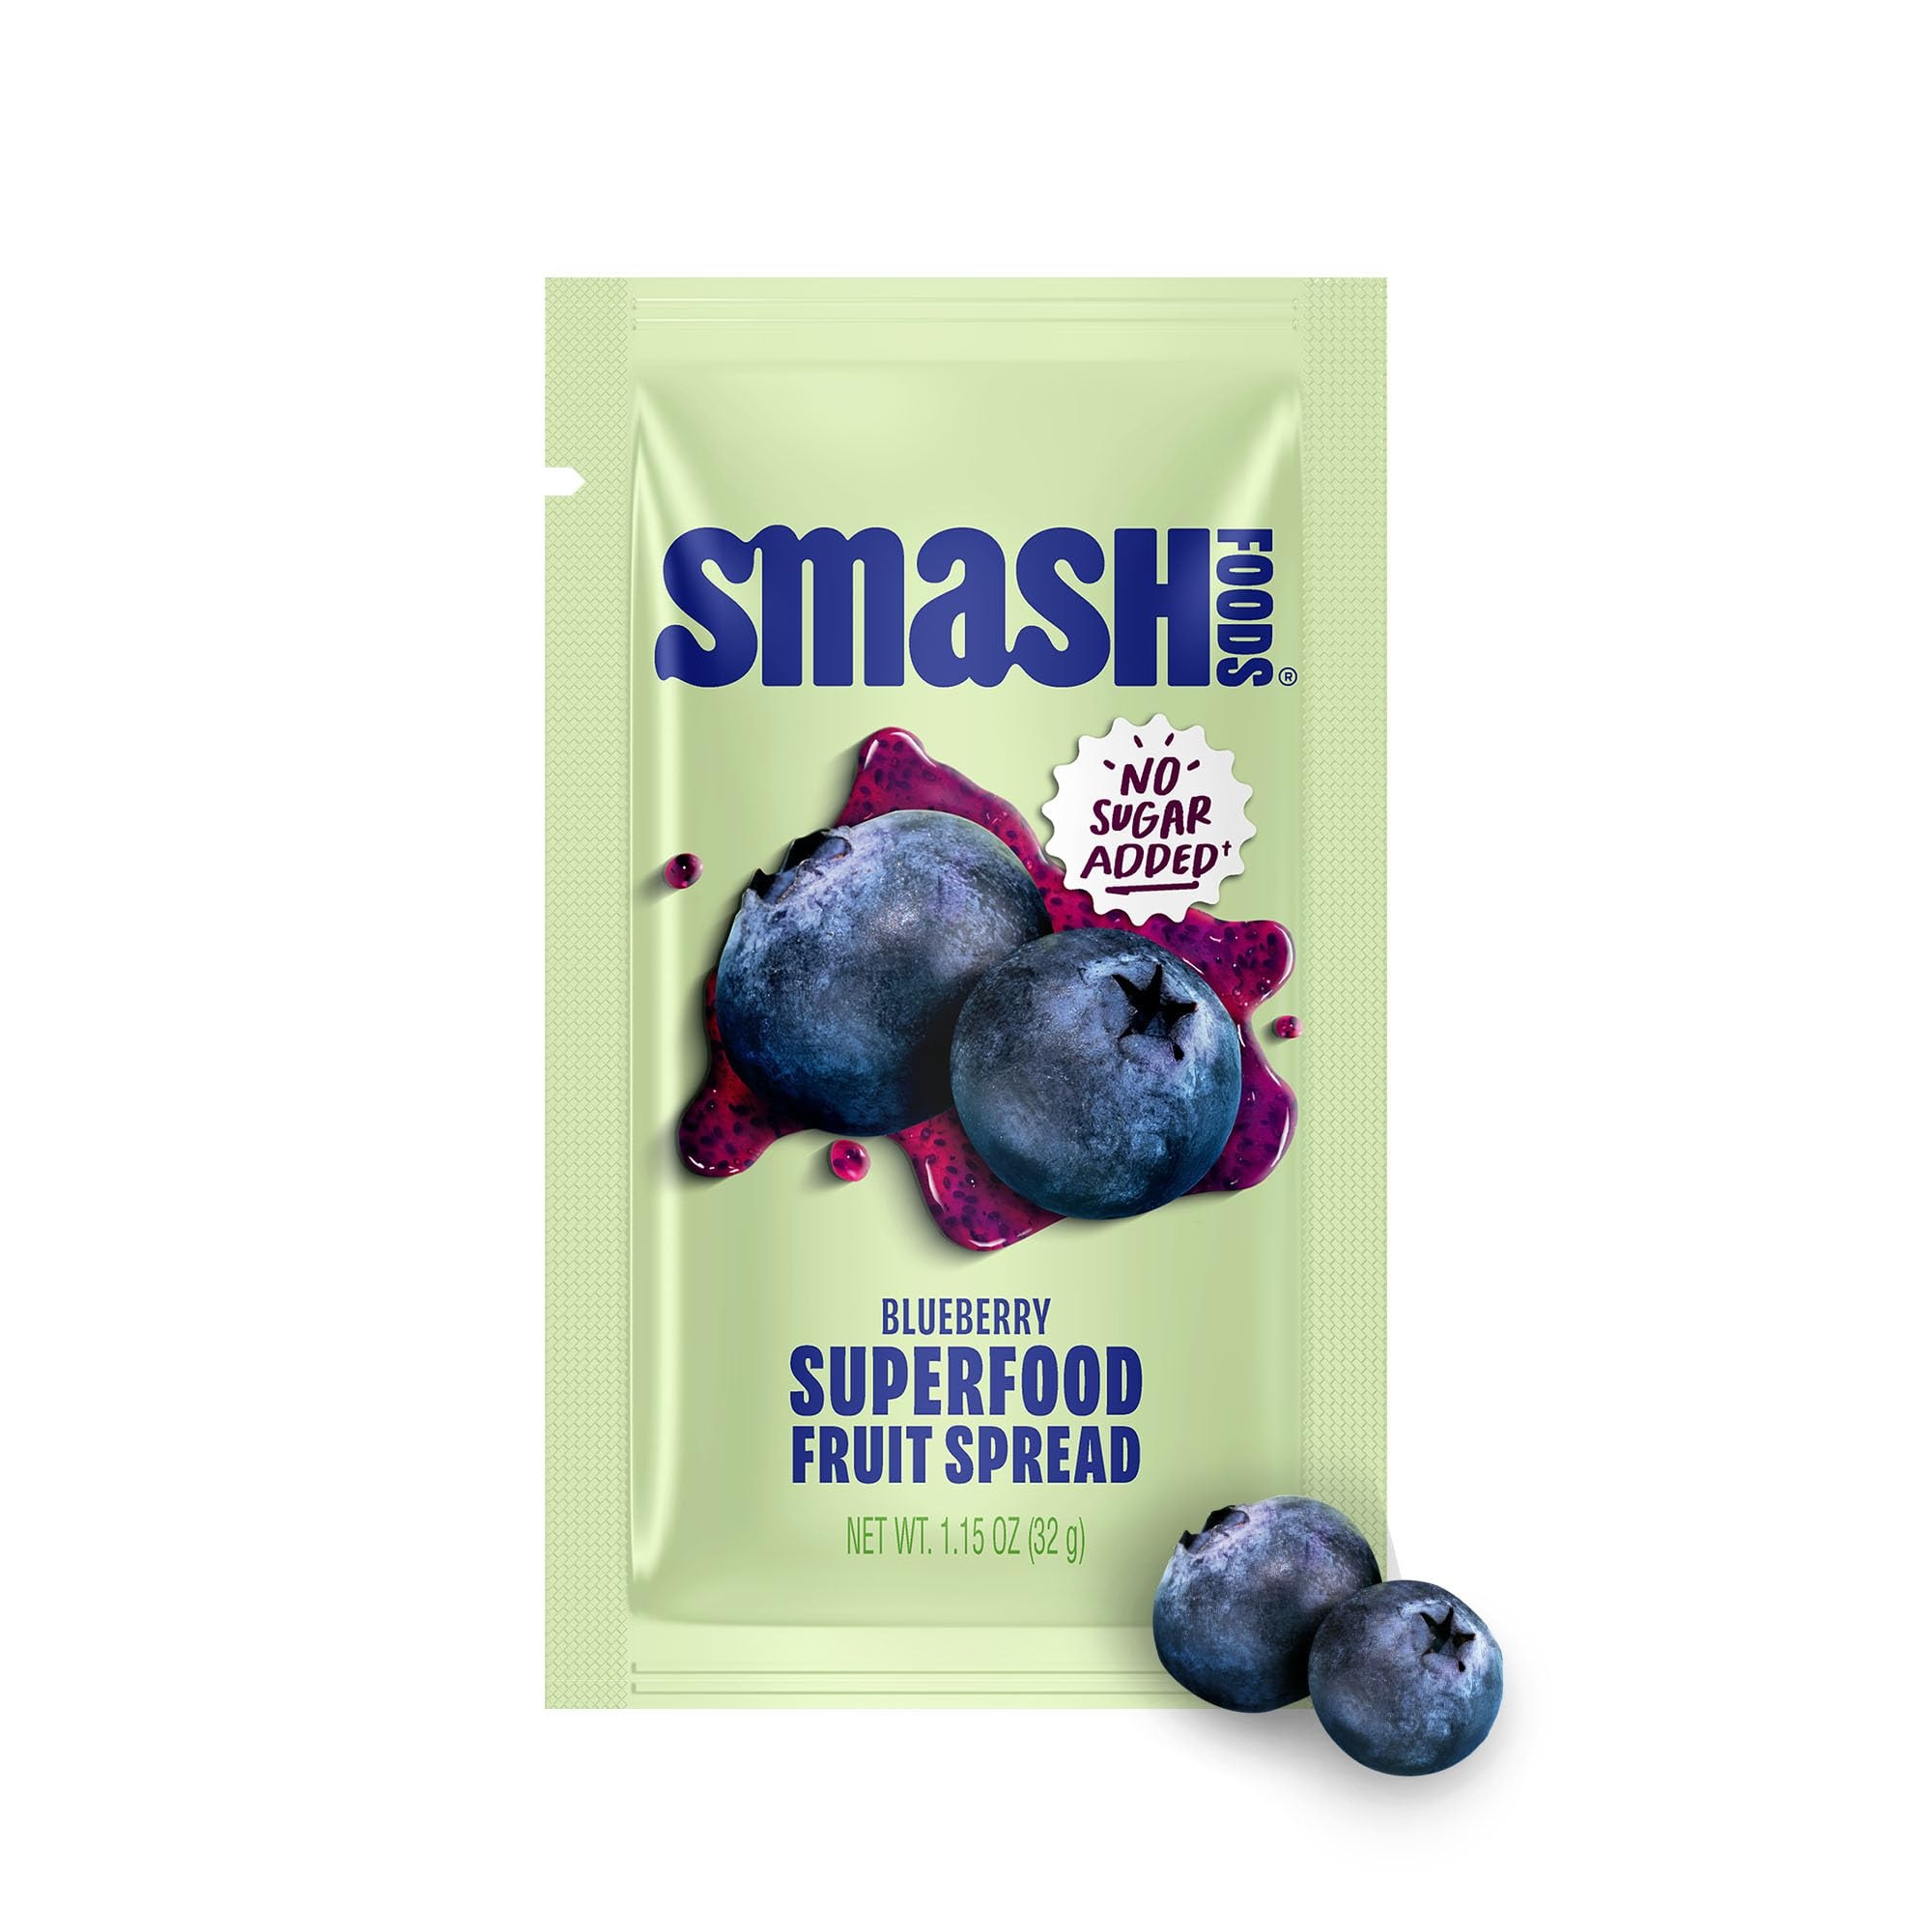
Item Name: Smash Foods Blueberry Jam Squeeze Packets | 10 Single Serve | Natural, Keto & No Sugar Added | Vegan & Upcycled Fruit Spread | Low-Calorie, Superfood Snack
Bullet Point 1: BLUEBERRY FLAVOR BURST: Indulge in the pure, fruity taste of blueberries, perfectly balanced with nutrient-rich chia seeds for a burst of real fruit flavor. Our jam delivers a satisfying, low-calorie treat without the guilt.
Bullet Point 2: SUPERFOOD NUTRITION IN EVERY PACKET: Packed with omega-3s, fiber, and antioxidants, our chia jam supports your health goals while keeping you energized. It’s the perfect choice for keto, diabetic, and low-sugar diets, offering a delicious way to enjoy superfood benefits.
Bullet Point 3: SUSTAINABLY SOURCED WITH UPCYCLED FRUIT: We rescue perfectly good blueberries that grocery stores would rather let go to waste, reducing food waste and creating a delicious, eco-friendly jam. Enjoy a snack that’s as good for the planet as it is for your taste buds.
Bullet Point 4: CONVENIENT SINGLE-SERVE PACKETS: Each squeeze packet is perfectly portioned for your busy lifestyle. Ideal for lunchboxes, travel, or a quick snack, they’re a mess-free way to enjoy your favorite jam on the go.
Bullet Point 5: VERSATILE & DELICIOUSLY SIMPLE: Spread on toast, swirl into yogurt, or top off your smoothie. With no added sugar and clean, simple ingredients, our chia jam is a versatile staple for every meal or snack.
Value: 10.0
Unit: Count

Price: 24.99